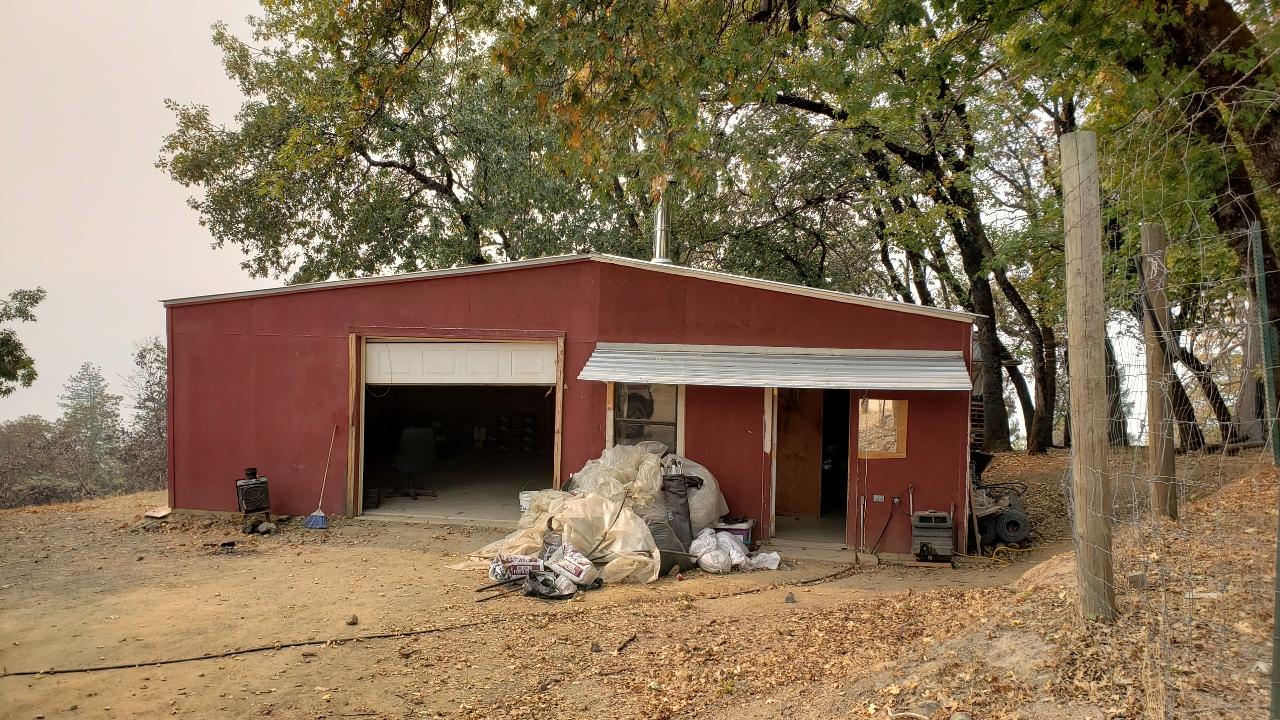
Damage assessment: no_damage